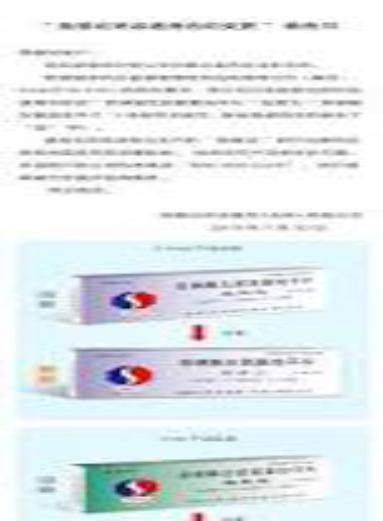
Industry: Medical